Julia Sarah Stone

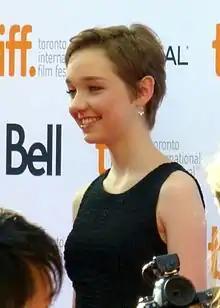
Stone at the 2014 Toronto International Film Festival

Julia Sarah Stone (born November 24, 1997) is a Canadian actress. She began studying theater at the age of six, and appeared in a number of school plays over the following years. After booking a small part in an independent short film in 2009, she won her breakthrough role in the 2011 feature" The Year Dolly Parton Was My Mom", for which she received a Young Artist Award. Stone was subsequently cast in the pilot episode of the CW series "Emily Owens, M.D."; the third season of AMC's "The Killing;" and a number of Canadian-produced independent films.